1978 24 Hours of Le Mans

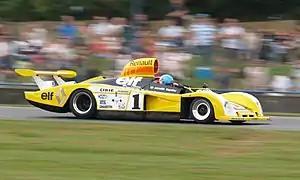
Renault Alpine A443

After a disastrous showing the previous year, Renault Alpine did extensive work on the 2.0-litre twin-turbo engines, making over thirty modifications. The chassis also got scrutiny, with side-skirts and a Perspex bubble-canopy trialled. They did unprecedented testing, covering over 10,000 miles (16,000 km) at Circuit Paul Ricard and Istres airfield. Two short-tail chassis from the last season were given the new engine (A442A), while another was given a longer chassis (A442B). Finally, a brand-new chassis (only unveiled a month before) was built (A443) that had a 15cm longer wheelbase and was broader to carry wider wheels.The bigger 2138cc engine with a single turbo put out slightly more power (520 vs 500 bhp) but could reach 360 kp/h (225 mph) on the Hunaudières straight, fully 25 kp/h faster than the Porsche.